La battaglia di Legnano

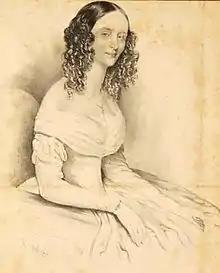
Soprano Teresa De Giuli Borsi (c. 1845), the first Lida

Outside the city walls, people have gathered in support of the Lombard League whose troops are about to go into battle against the occupying German Emperor Federico Barbarossa. Among them is Arrigo, a young soldier whom all had thought dead, but he has now re-joined the army and he recounts how his mother had nursed his wounds ("La pia materna mano" / "A mother's kindly hand") after he was left for dead. Having recovered and before leaving again, he wants to see Lida, his sweetheart. Rolando, Arrigo's friend and leader of the troops from Milan, arrives and he is amazed to see Arrigo alive. Joyously, he embraces his friend ("Ah m'abbraccia d'esultanza" / "Ah! Come to my arms..."). The gathered troops and the consuls of Milan all swear to defend the city against tyranny.